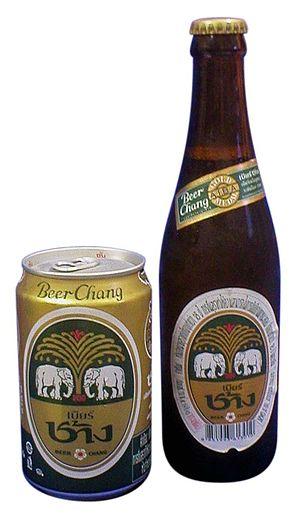
Chang, est une marque de bière produite en Thaïlande.